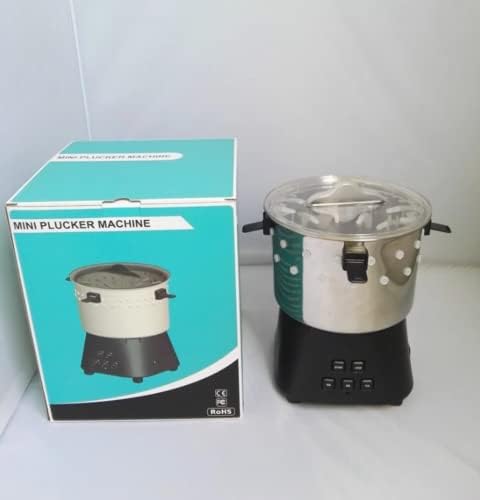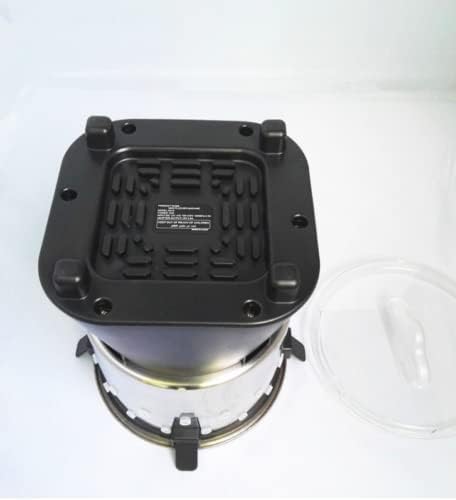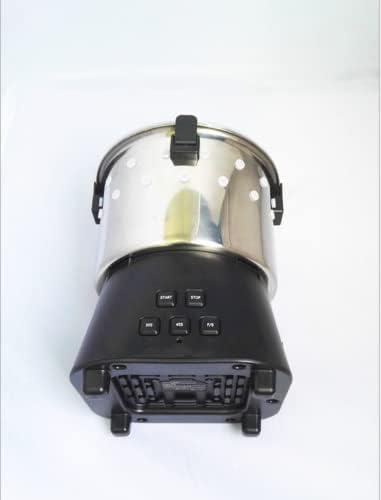
TOPCHANCES 1500W Commercial Chicken Poultry Plucker Feather Plucking Hair Removal Machine 220V Voltage
Category: Amazon Home
Parameter: Quantity of chicken (one time):2-4 (5-7kg) Material :stainless steel Voltage: 220V 50HZ Power: 1500W Motor speed: 275r/min Barrel thickness:0.6mm Panels thickness:0.3mm Glue stick:106 (56 on the barrel, 50 on the chassis) Size: 57*57*88cm Package machine: 58*58*91cm Net weight:40kg Package Included: 1x Chicken Plucker 20x Sticks 1x 2m Explosion - proof socket 1x DIY frame (for feather)
Features: Uses specially made smaller plucker fingers to pluck smaller birds fast. Great for plucking Quail, Pigeons, Doves, Guinea Fowl, Bantam Chickens and other similar sized birds up to 3 pounds including game birds for after the hunt. | The weight of disposable depilatory not exceed 0.3kg, otherwise the machine will not function properly | Note : This is a small plucker,know about it size before you order